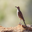
Label: bird